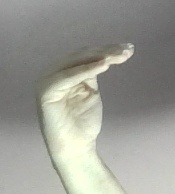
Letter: haa